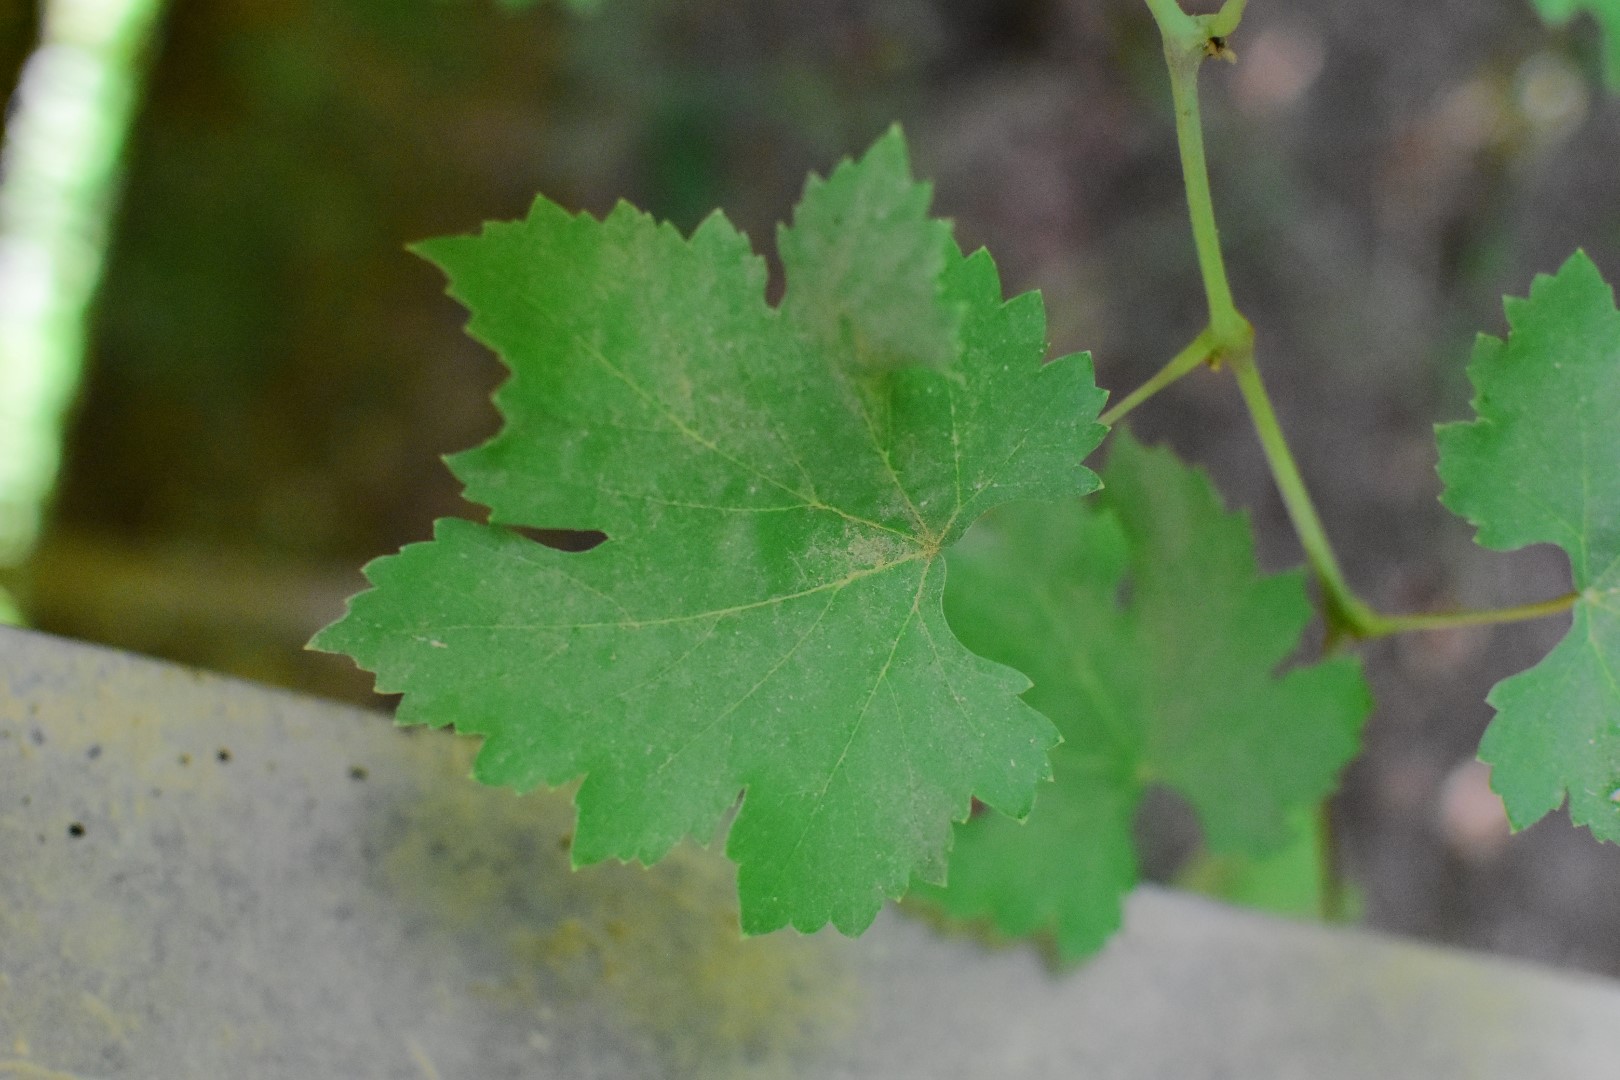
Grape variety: Deas Al-Annz